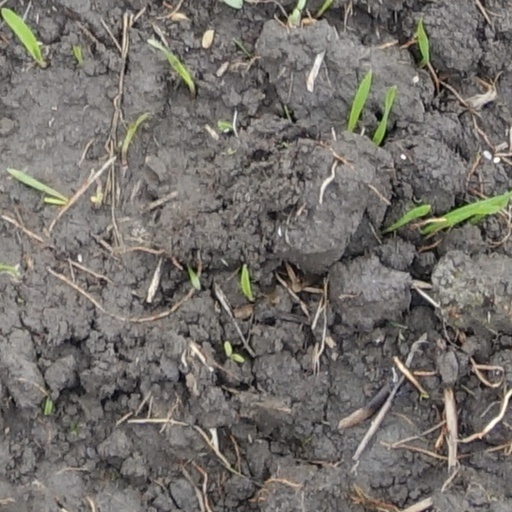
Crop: wheat